Airline seat

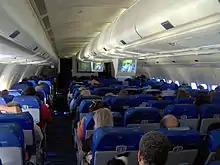
2+4+2 seating layout on an Aerolíneas Argentinas wide body jet (Airbus A340-200)

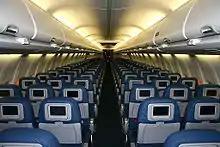
3+3 seating layout on a Delta Air Lines narrow body jet (Boeing 737-800) with Zodiac Aerospace model 5751 slimline seats

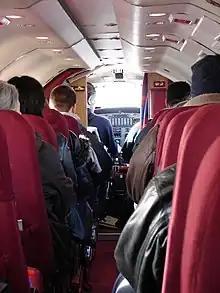
1+1 seating in a Fairchild Swearingen Metroliner

Airline cabins are frequently classified as "narrow-body" if there is a single aisle with seats on either side, or "wide-body" if there are two aisles with a block of seats between them in addition to the seats on the side.